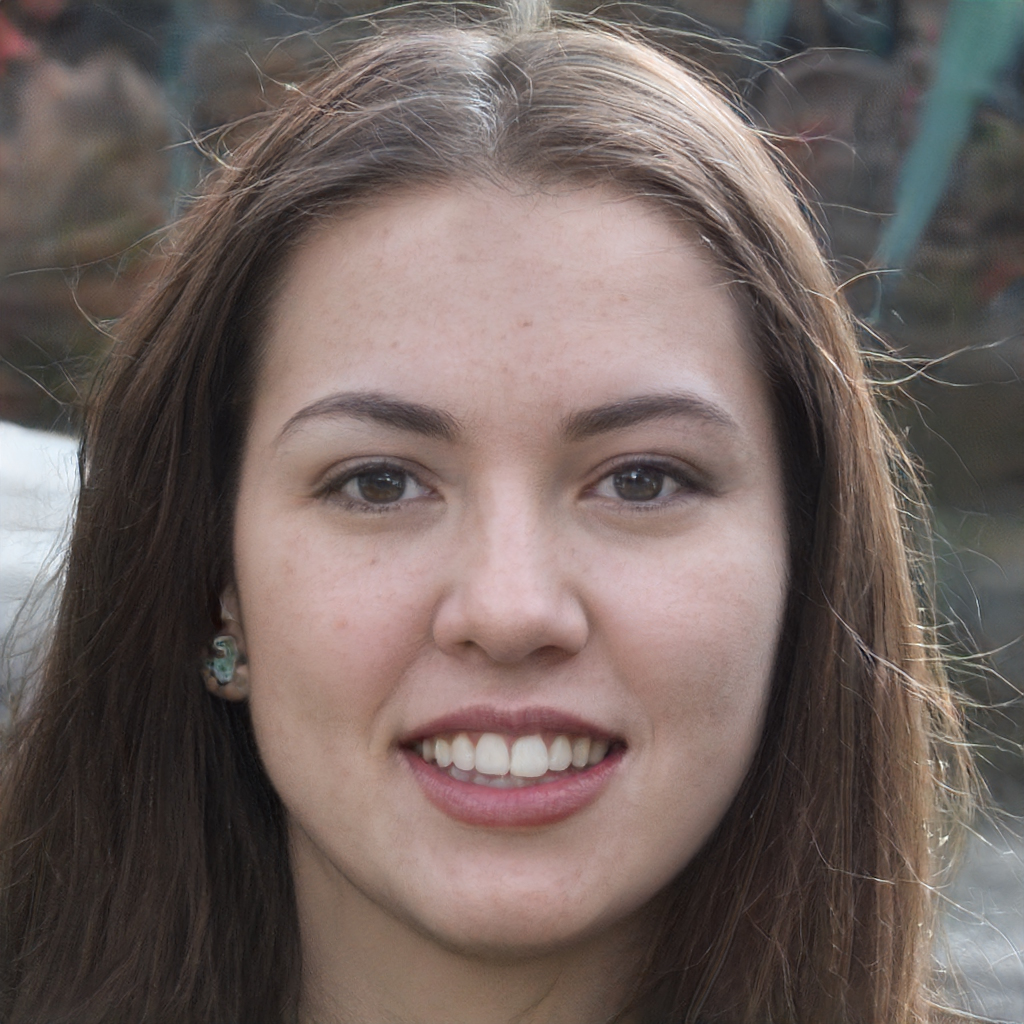
Label: Colored